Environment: lab
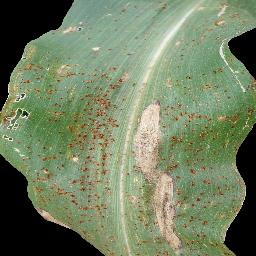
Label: common_rust